W. P. Ker

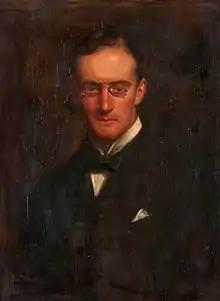
Portrait of William Paton Ker, oil on canvas by Sir Johnstone Forbes-Robertson

William Paton Ker, FBA (30 August 1855 – 17 July 1923), was a Scottish literary scholar and essayist.